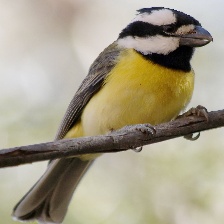
Species: CRESTED SHRIKETIT
Scientific name: FALCUNCULUS FRONTATUS